Franklin Carmichael

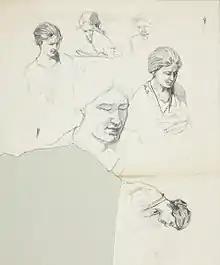
Studies by Carmichael of his wife, Ada Carmichael (née Lillian Went), , National Gallery of Canada, Ottawa

By 1911, he began working as an apprentice at Grip Ltd. making $2.50 a week. Late in the year, Lawren Harris and J. E. H. MacDonald began sketching together, soon to be joined by Carmichael and his coworkers at Grip, including Arthur Lismer, Tom Thomson and Frank Johnston. By 1913, the excursions also included Frederick Varley and A.Y. Jackson.